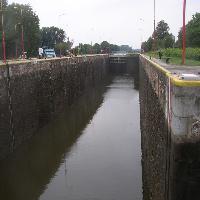
Weather: cloudy or overcast